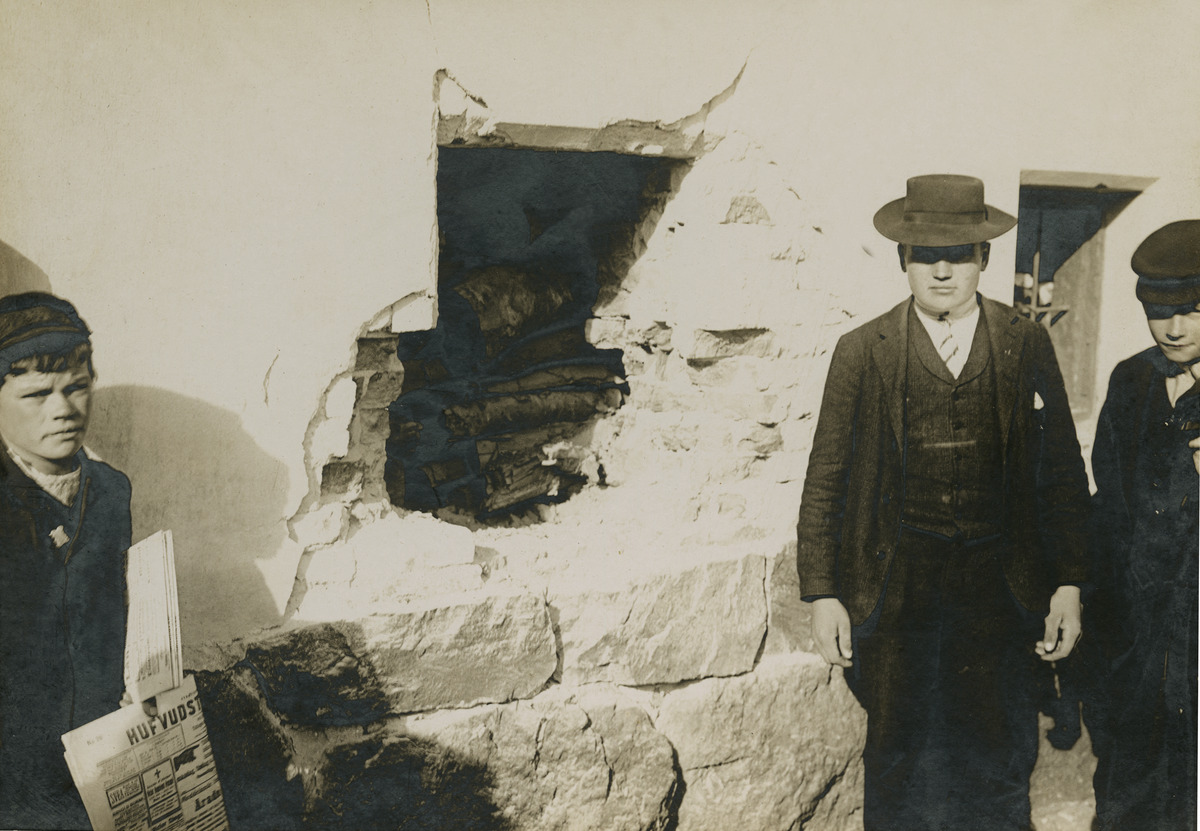
Pommiattentaatti poliisilaitosta, Kasarminkatu 22 vastaan
sisällön kuvaus: Pommiattentaatti poliisilaitosta, Kasarminkatu 22 vastaan. mustavalkoinen
Ajankohta: kuvausaika 1906
Paikka: Suomi, Uusimaa, Helsinki, Ullanlinna Helsinki, Kasarminkatu 22
Aiheet: autonomian aika sortovuodet, attentaatit, tunteet isänmaallisuus